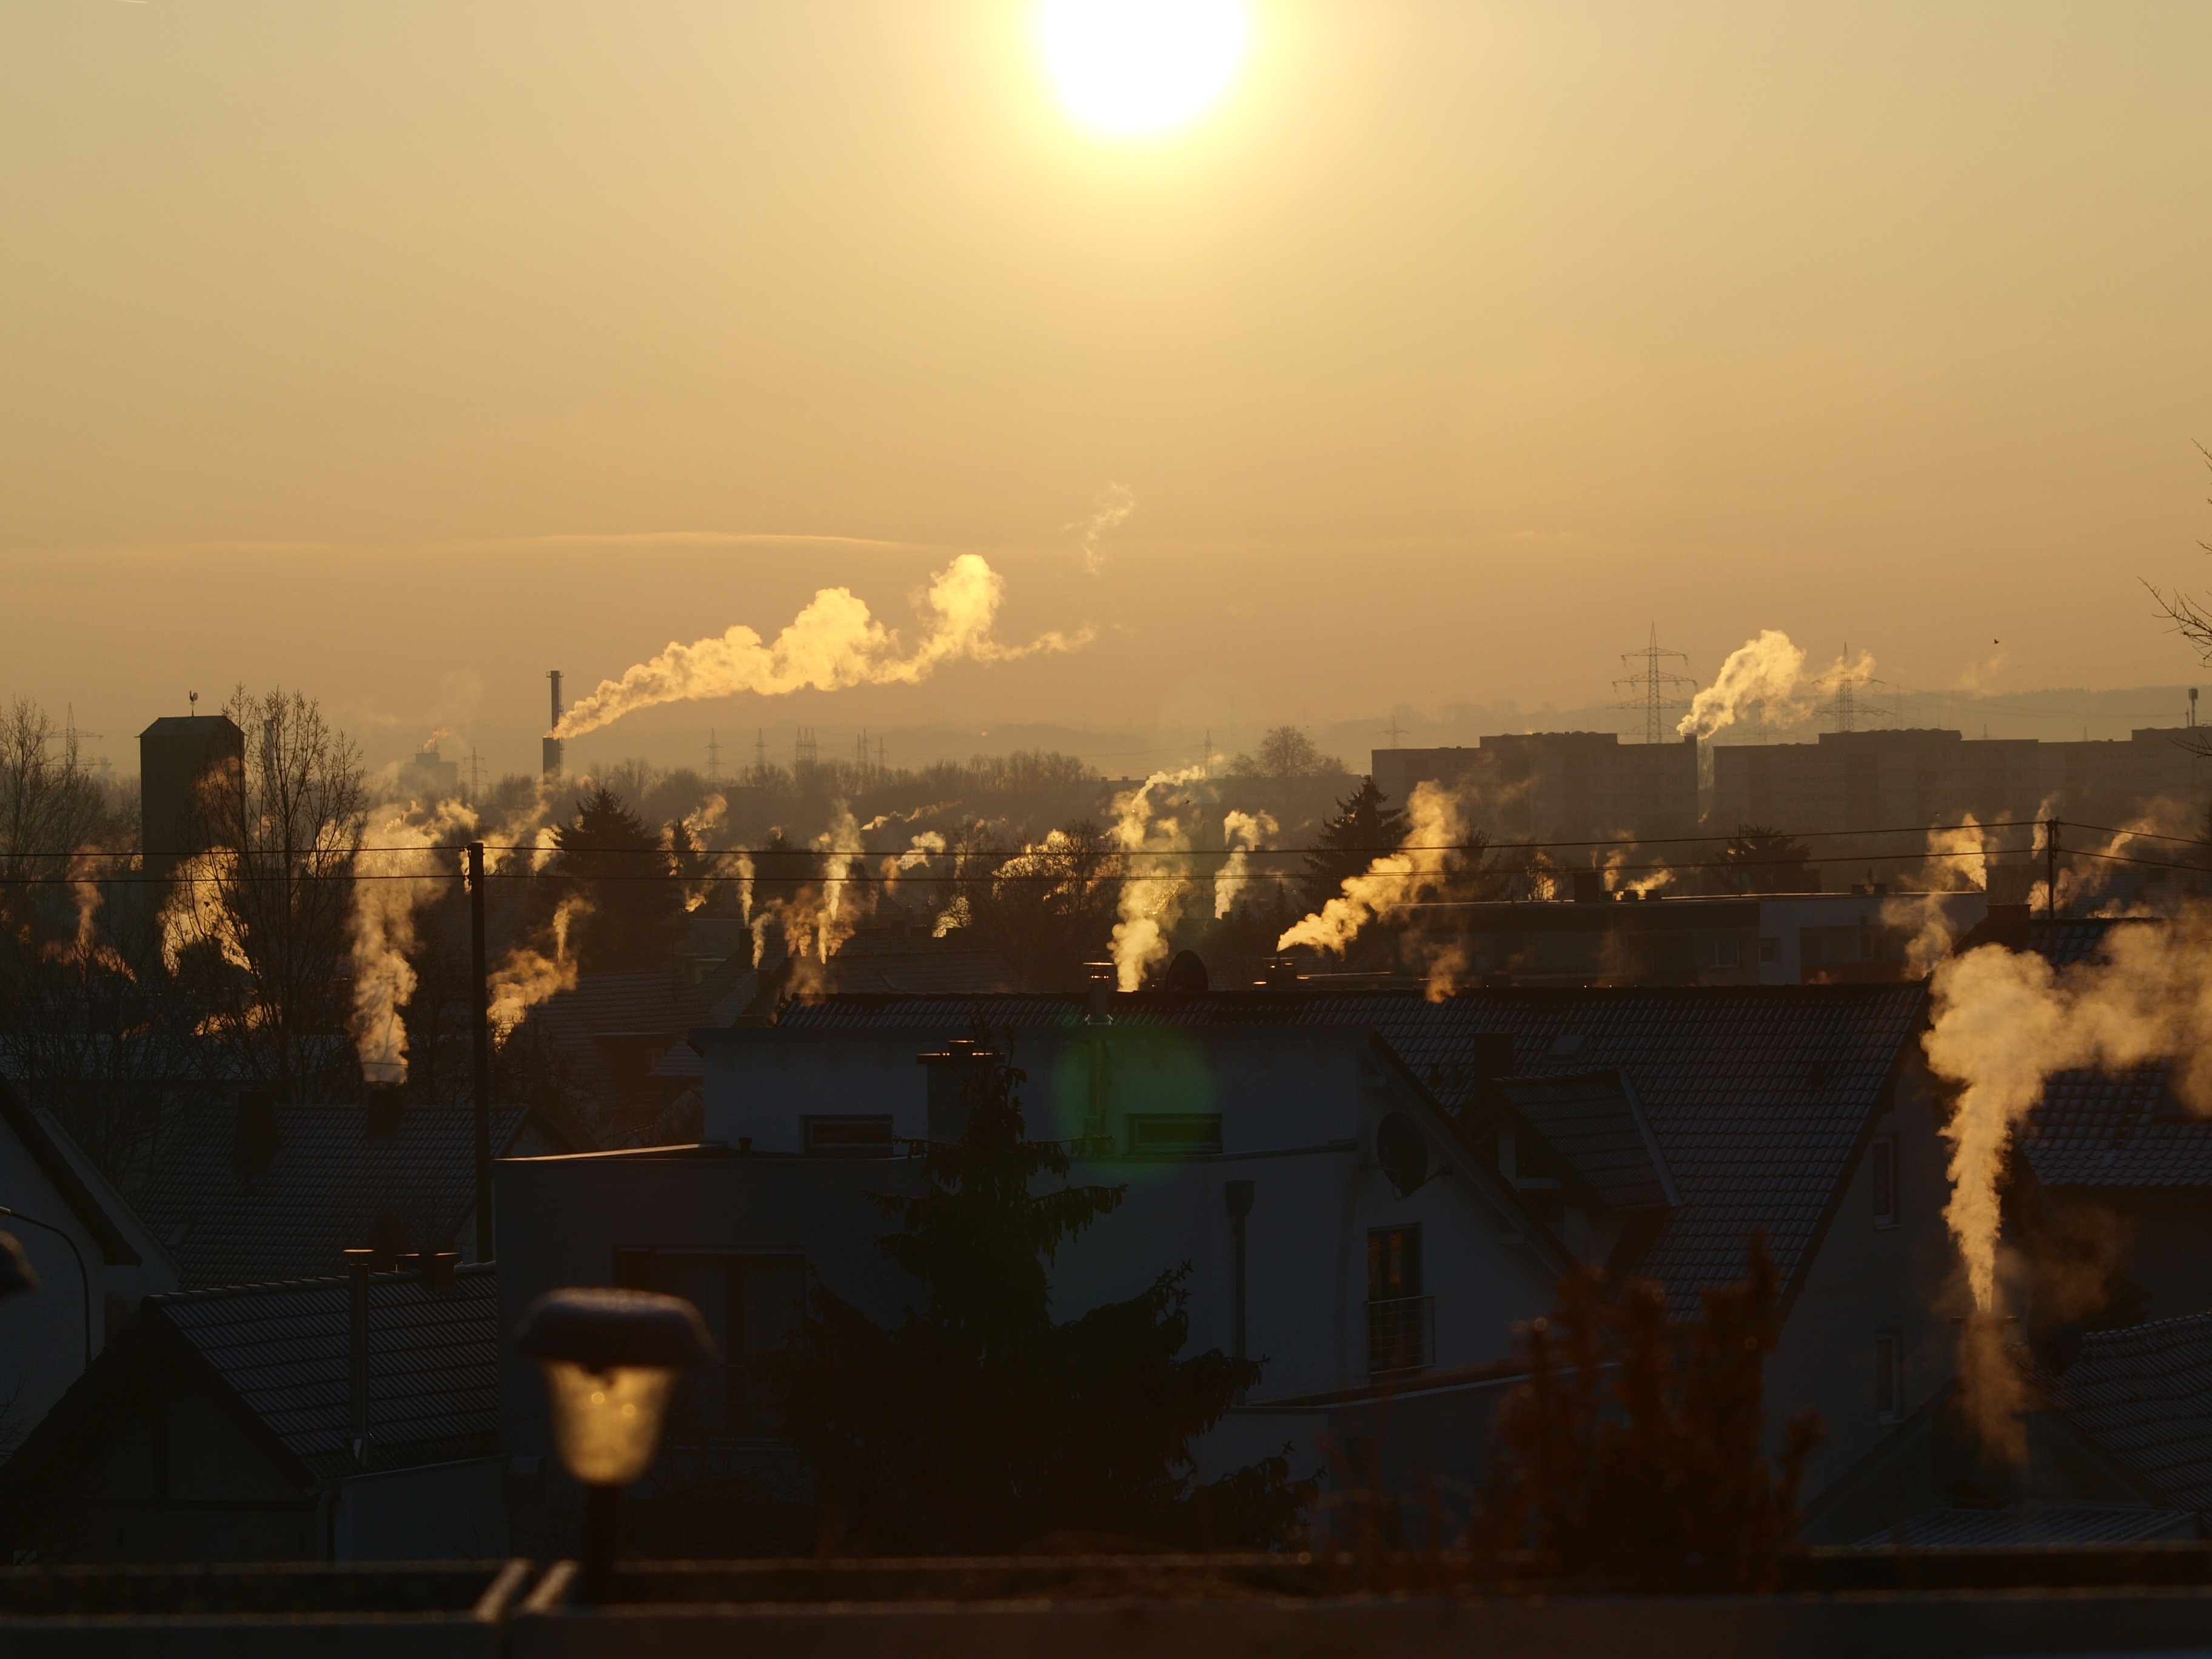
cold, winter, light, cloud, sky, sun, sunrise, sunset, skyline, night, sunlight, morning, frost, dawn, city, smoke, cityscape, panorama, village, dusk, environment, evening, golden, reflection, chimney, romance, fireplace, heat, from above, clouds, smog, homes, toxic, beautiful, mood, pollution, winter dream, roofs, abendstimmung, chimneys, sunbeam, morgenstimmung, atmospheric, exhaust, afterglow, evening sky, environmental protection, setting sun, big city, fireplaces, built up, exhaust gases, atmospheric phenomenon, troisdorf